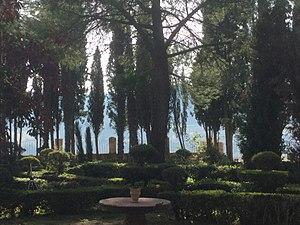
La Fabrique royale de tissus de Brihuega, fut l'une des "fabriques royales" inaugurées pendant le règne de Ferdinand VI sous l’influence des idées des Lumières. Située à Brihuega, dans la province de Guadalajara, en Espagne, elle fut l'une des installations industrielles les plus prestigieuses du pays, et fonctionna pendant presque deux siècles jusqu'à sa fermeture définitive en 1936. Elle reste l'un des exemples les plus nets des mesures prises par le Réformisme des Bourbons en Espagne, et fait aujourd'hui partie de l'ensemble historique de Brihuega